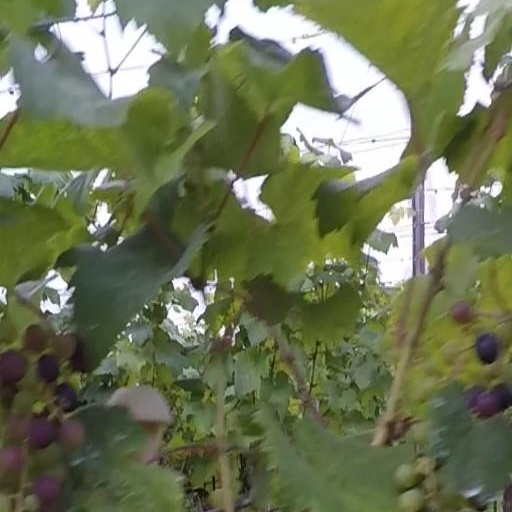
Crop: grape